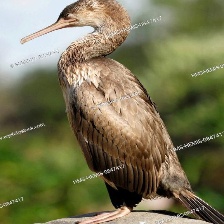
Species: AUCKLAND SHAQ
Scientific name: LEUCOCARBO COLENSOI